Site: brandenburg
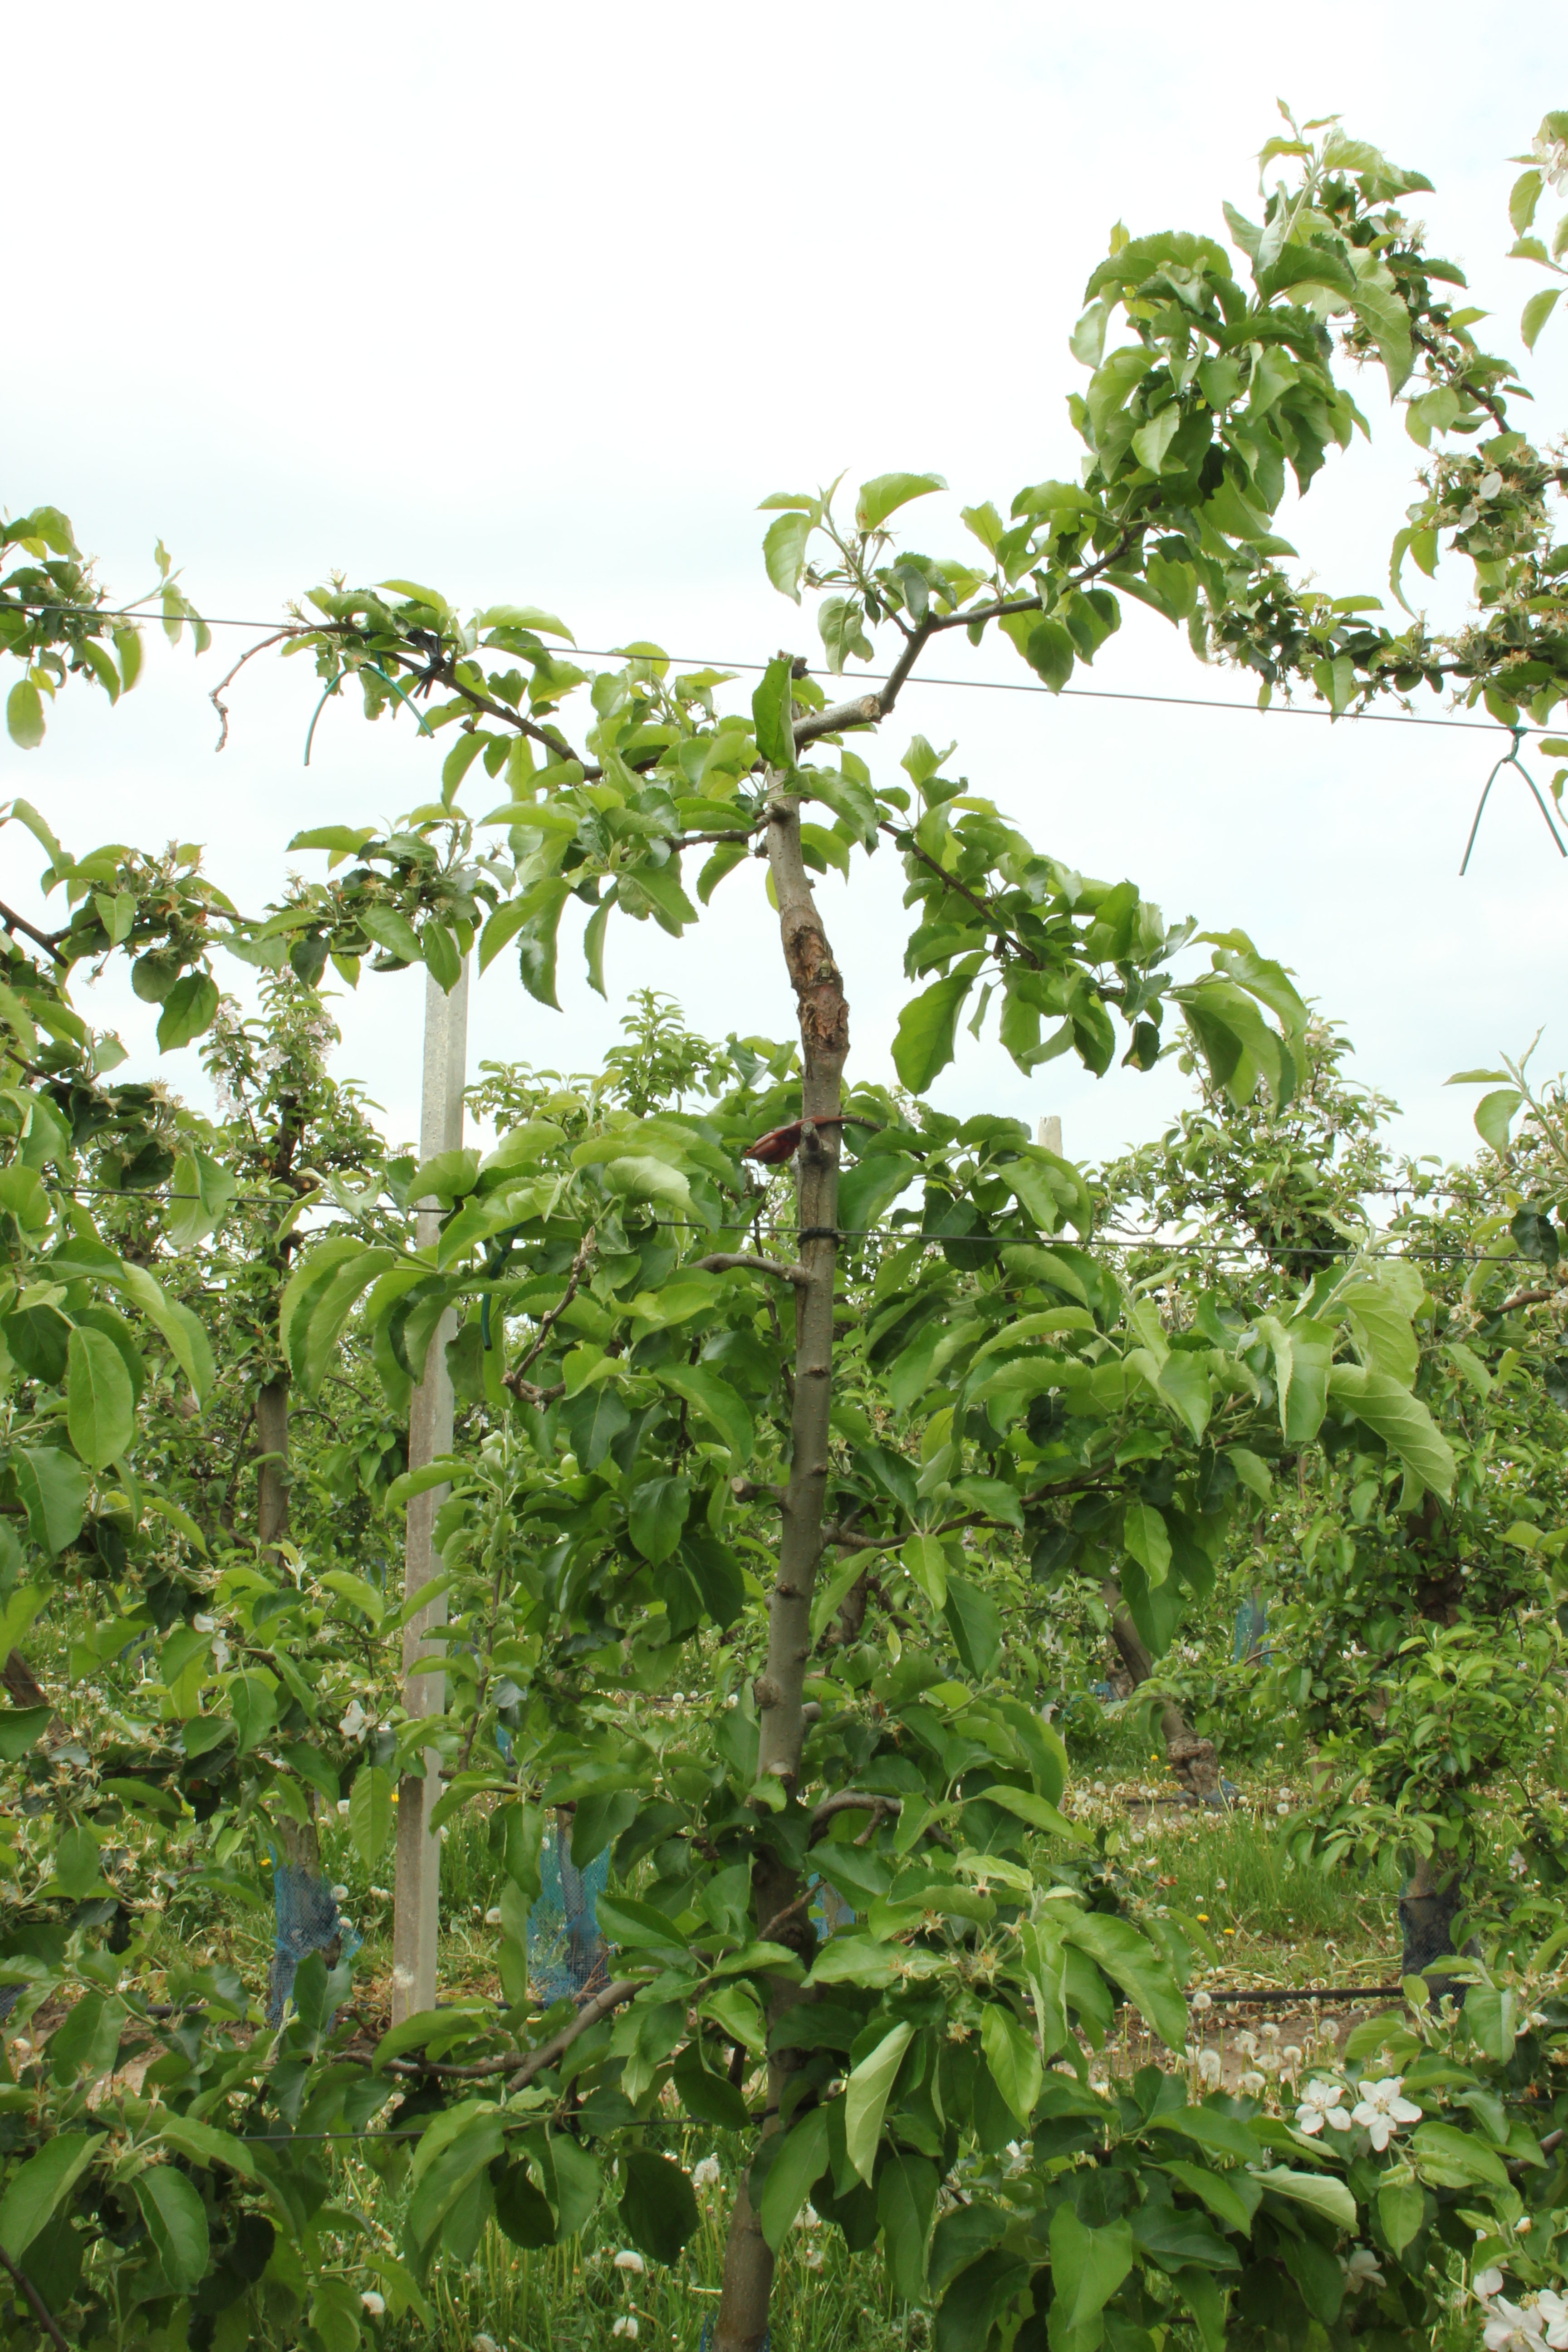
Growth stage (BBCH 67): Flowering